Daniel Sturridge

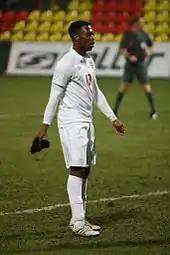
Sturridge playing for England U21s in 2009

Sturridge began the season as an understudy to Roberto Firmino and generally came off the bench during the second half in league matches. On 23 August, Sturridge started the match against Burton Albion in the EFL Cup and scored a brace in the 5–0 win for Liverpool. Sturridge started in the fourth round of the EFL Cup against Tottenham on 25 October and scored a brace in a 2–1 win for Liverpool at Anfield. He scored his first league goal of the season on 27 December, scoring within one minute of coming on as a second-half substitute against Stoke. Sturridge's goal, Liverpool's fourth on the night and 86th for the year, saw the club break its record for goals scored in a calendar year.